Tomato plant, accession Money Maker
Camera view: bottom (45 deg); turntable rotation: 210 degrees
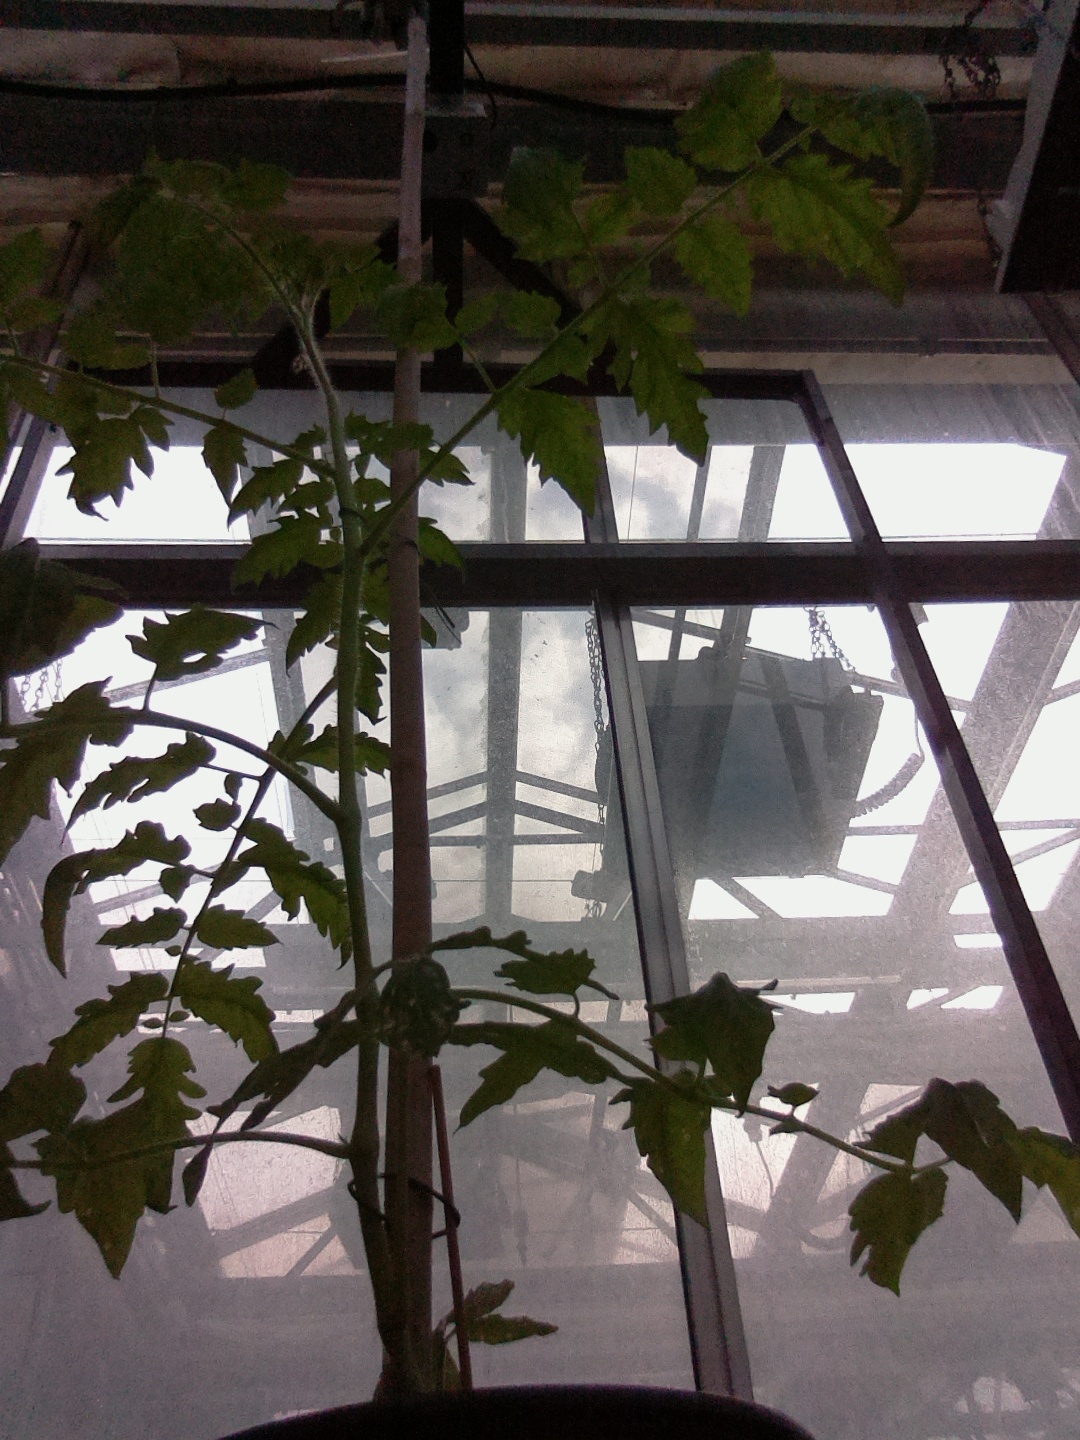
BBCH growth stage 15: 10 of true leaves visible